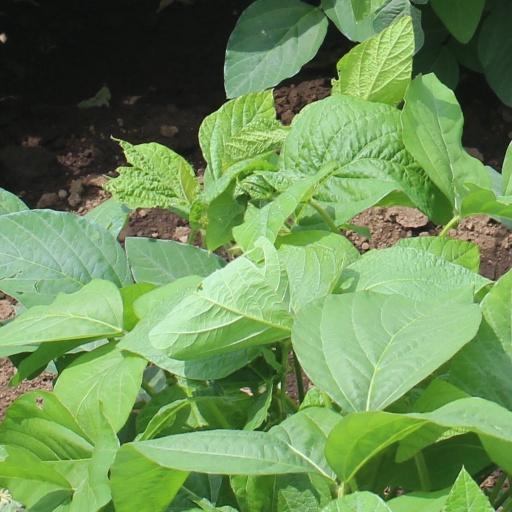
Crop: soybean